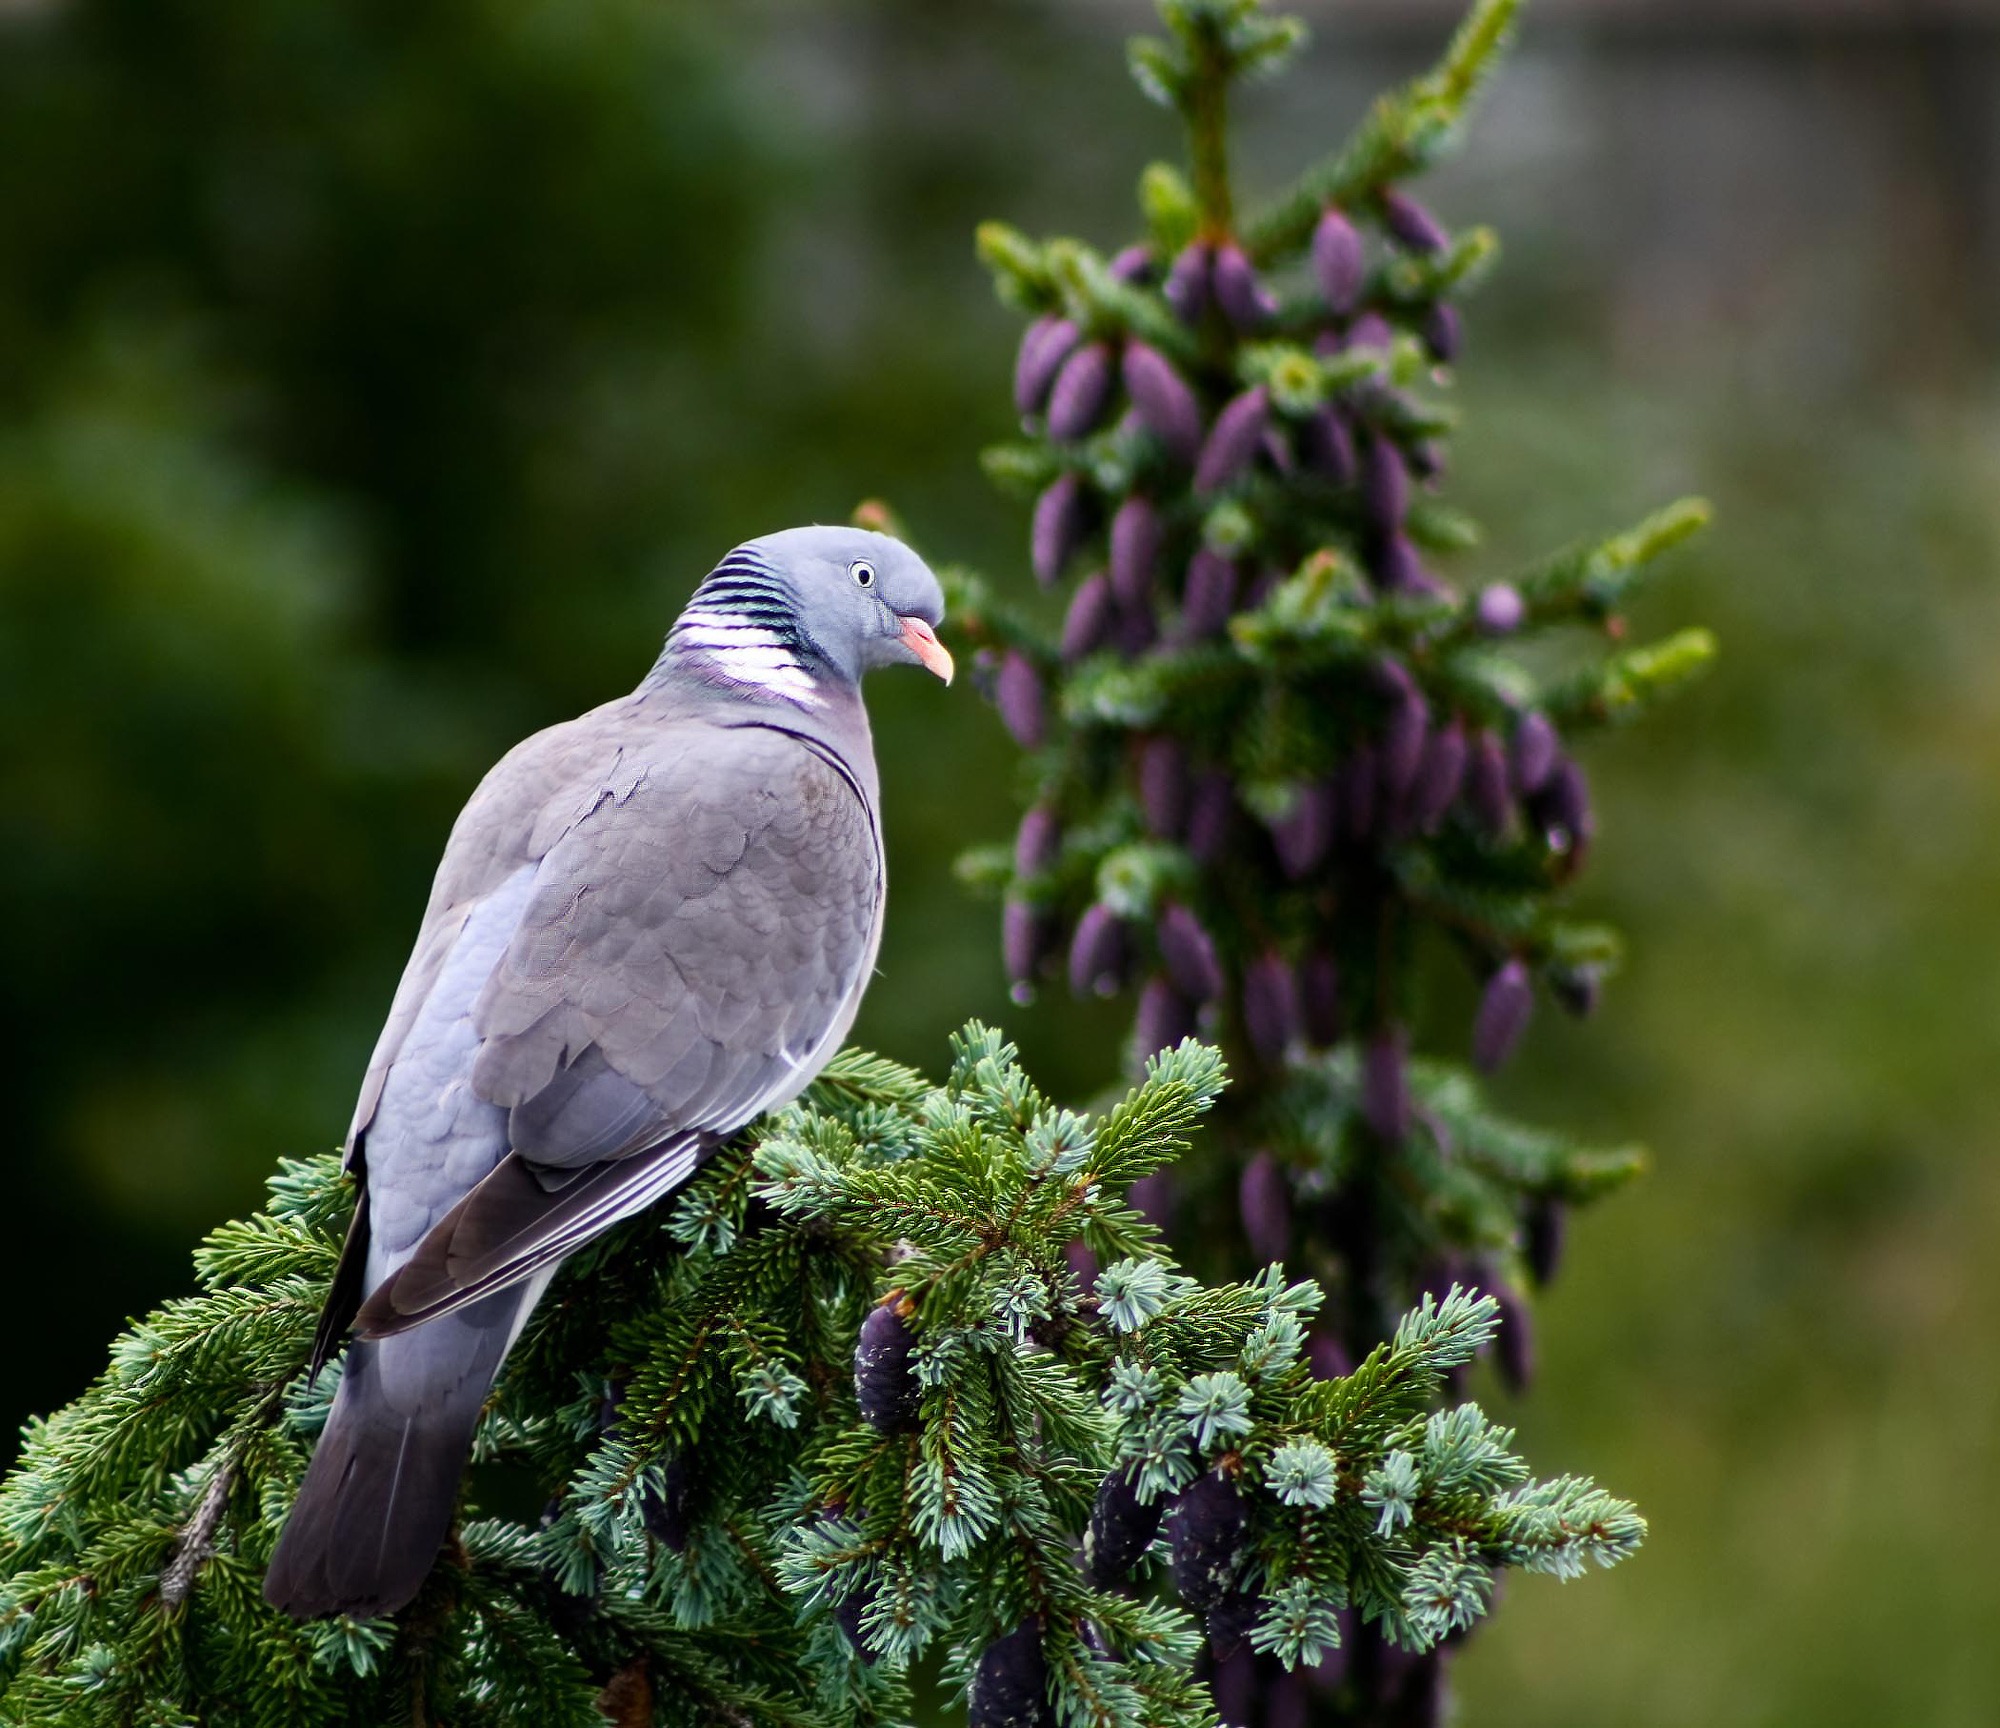
nature, branch, bird, flower, animal, wildlife, beak, botany, garden, flora, feather, fauna, plumage, dove, vertebrate, wildlife photography, perching bird, pigeons and doves